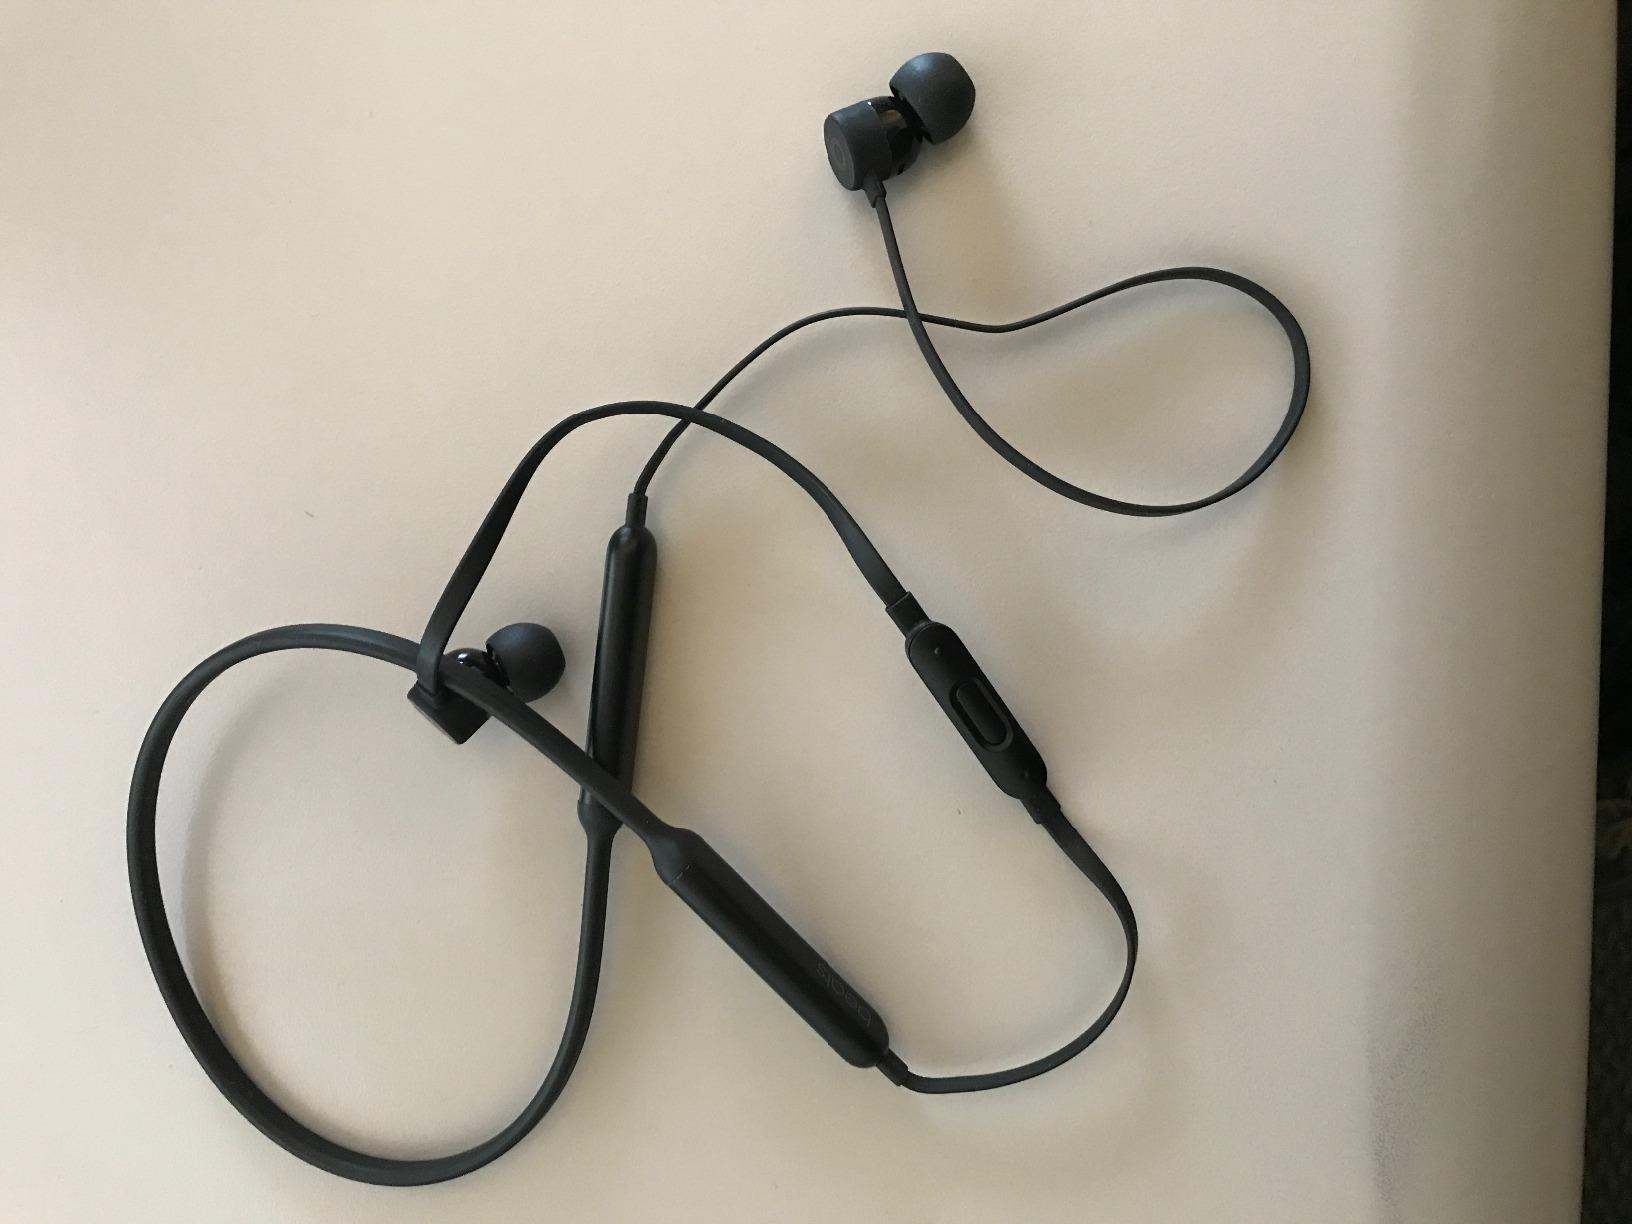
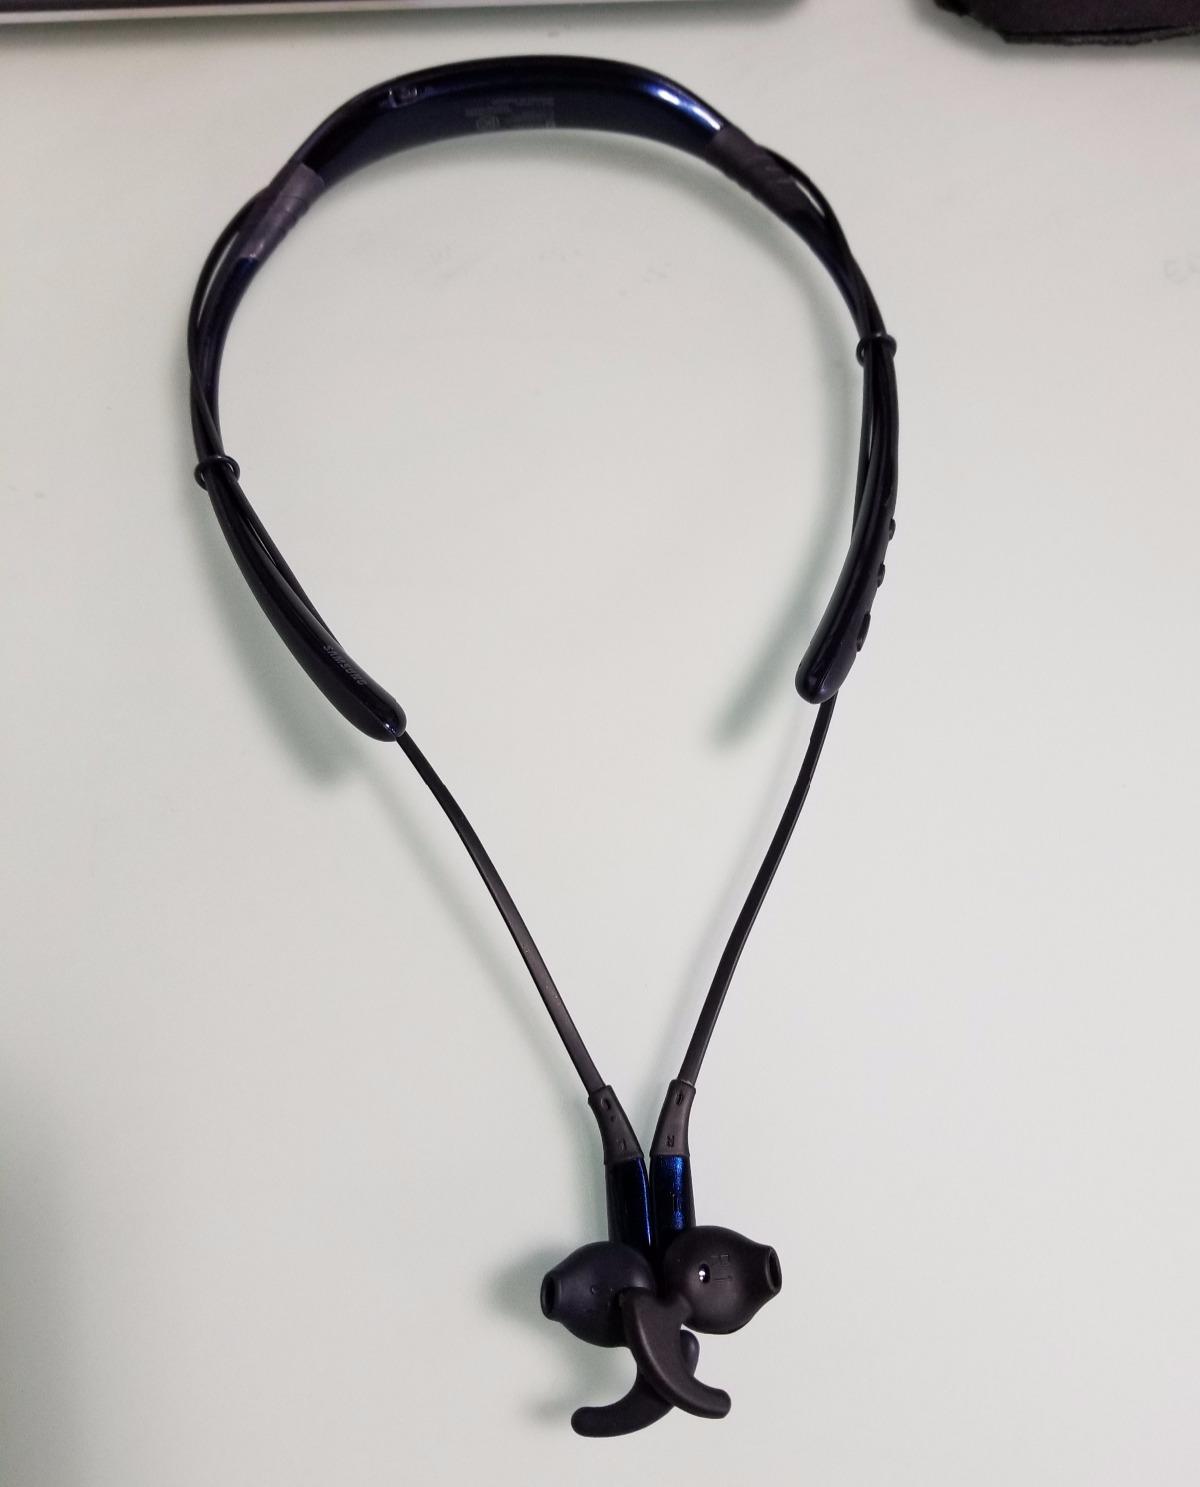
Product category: headphones
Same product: no